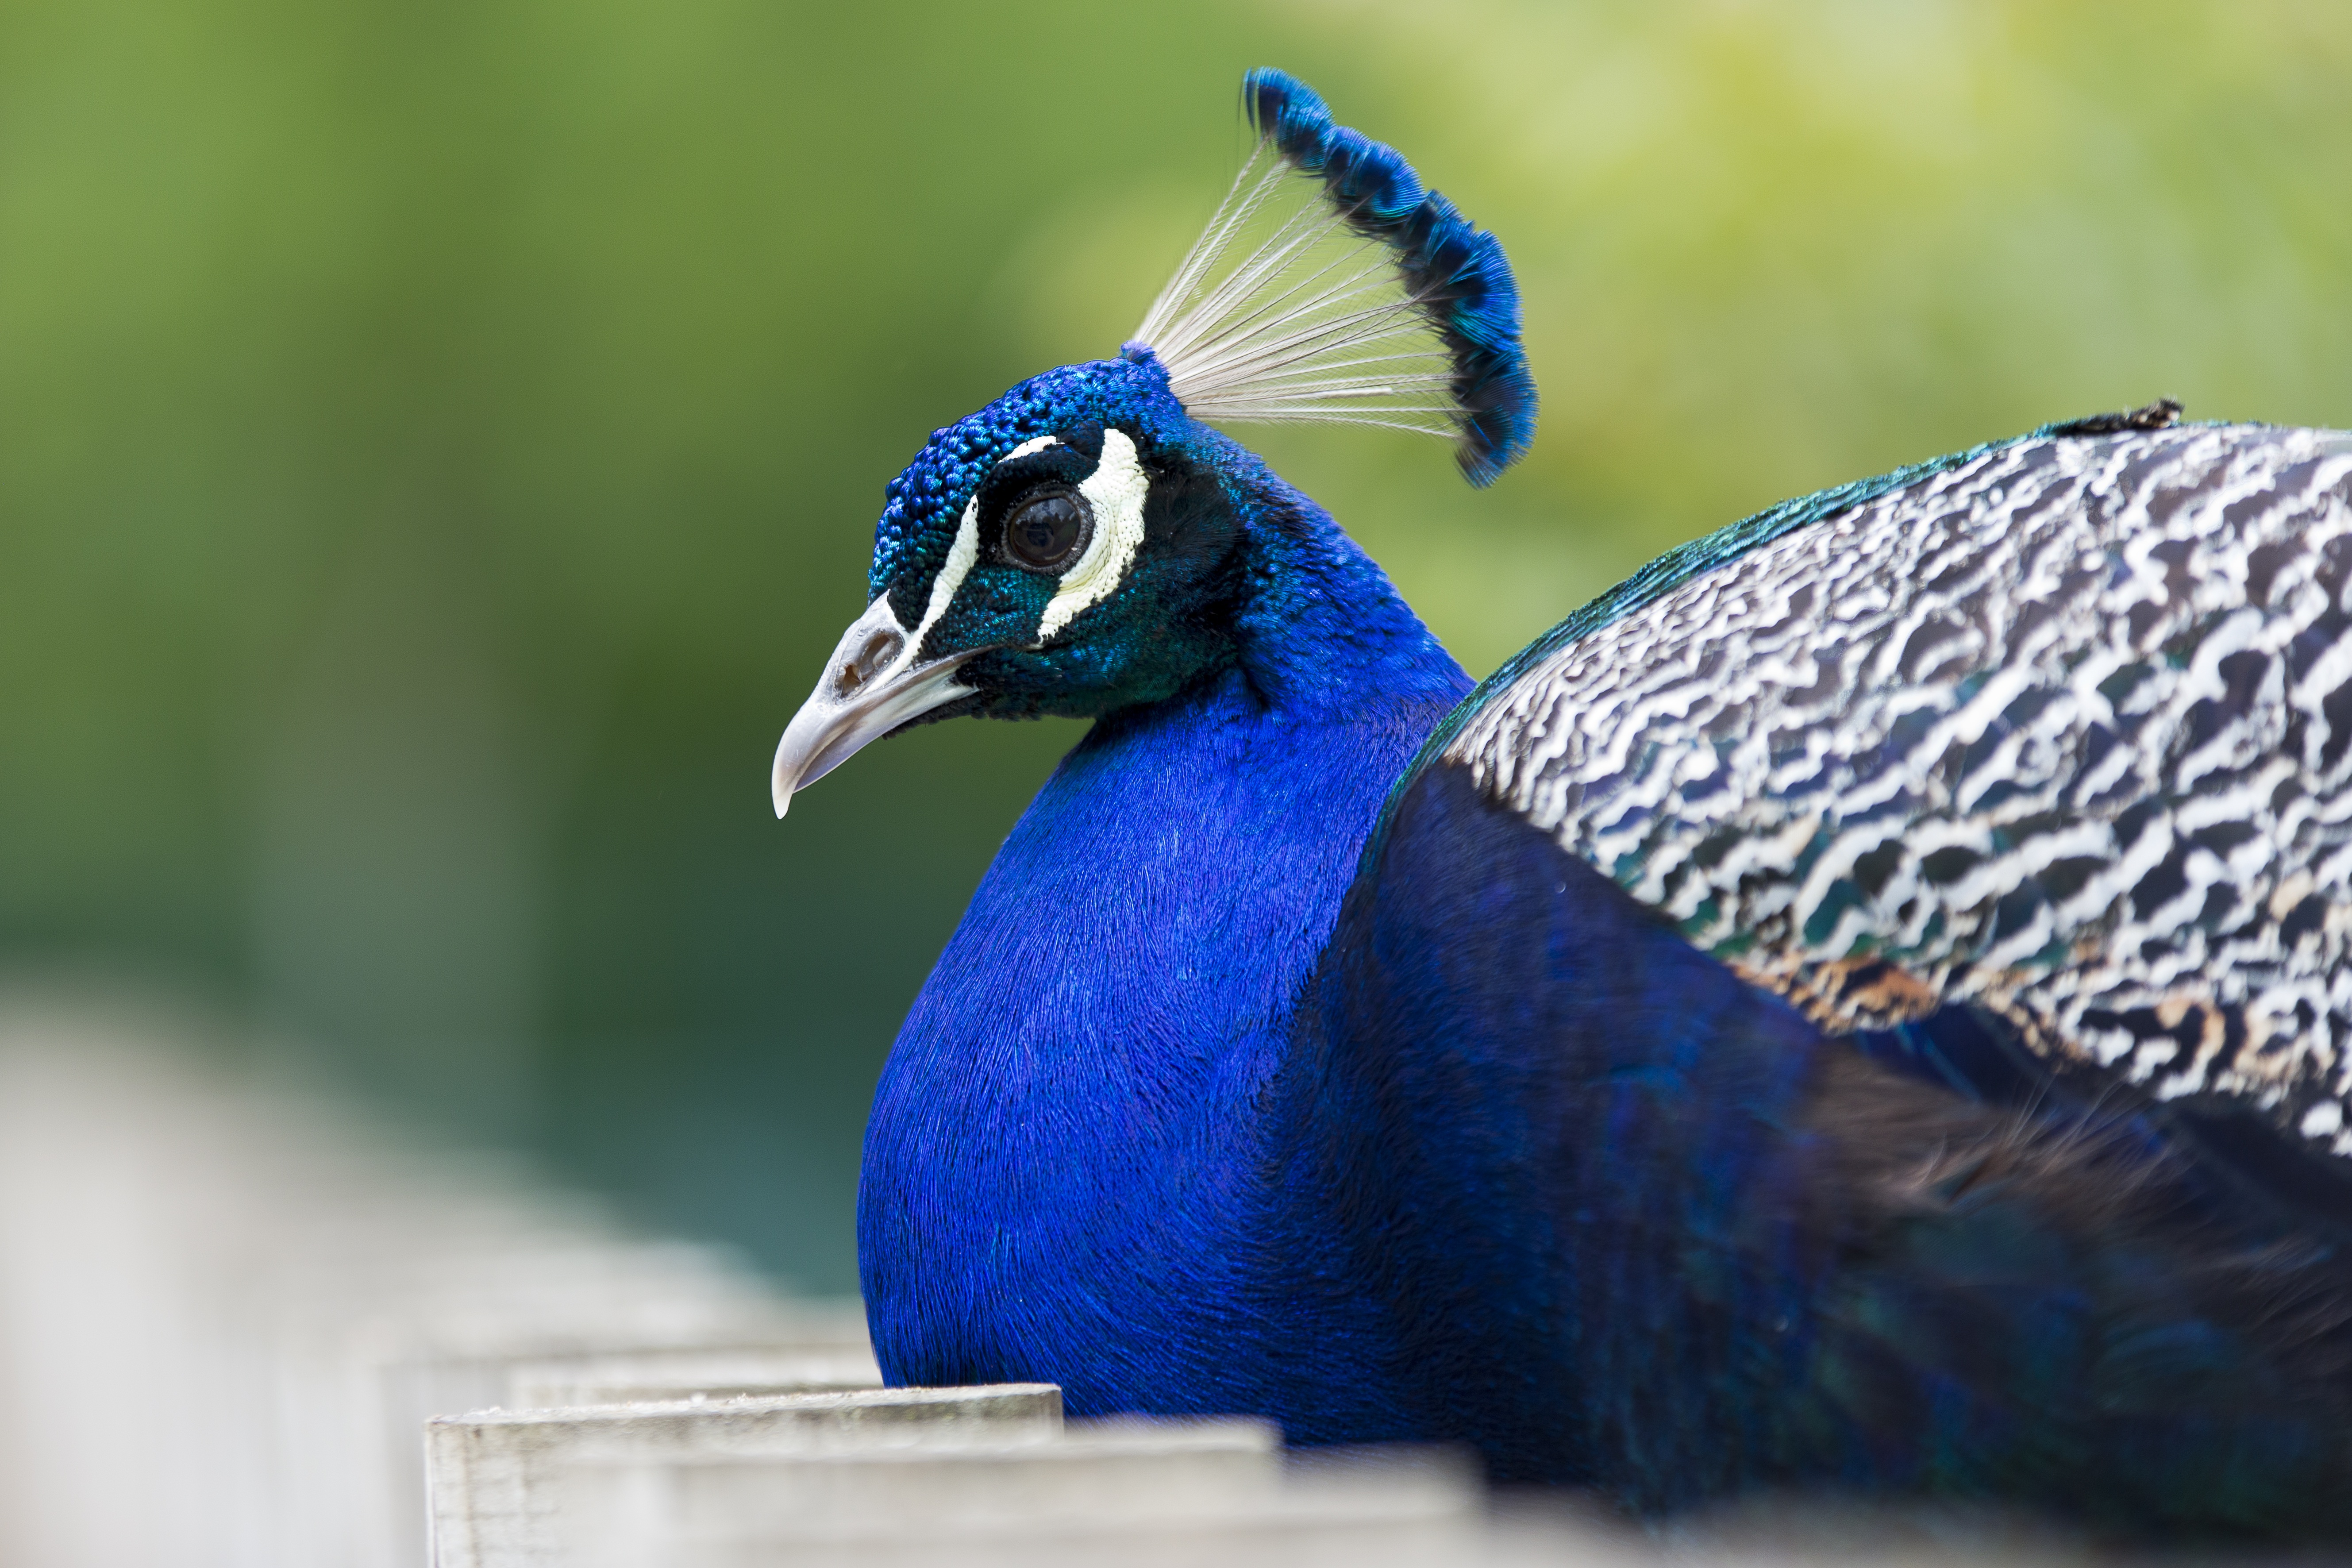
bird, wing, animal, wildlife, beak, blue, fauna, peacock, close up, birds, feathers, animals, vertebrate, exotic, peafowl, wild bird, animal portrait